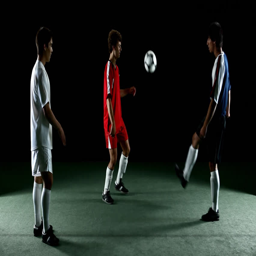
soccer players stand in a circle and kick and juggling the ball to each other